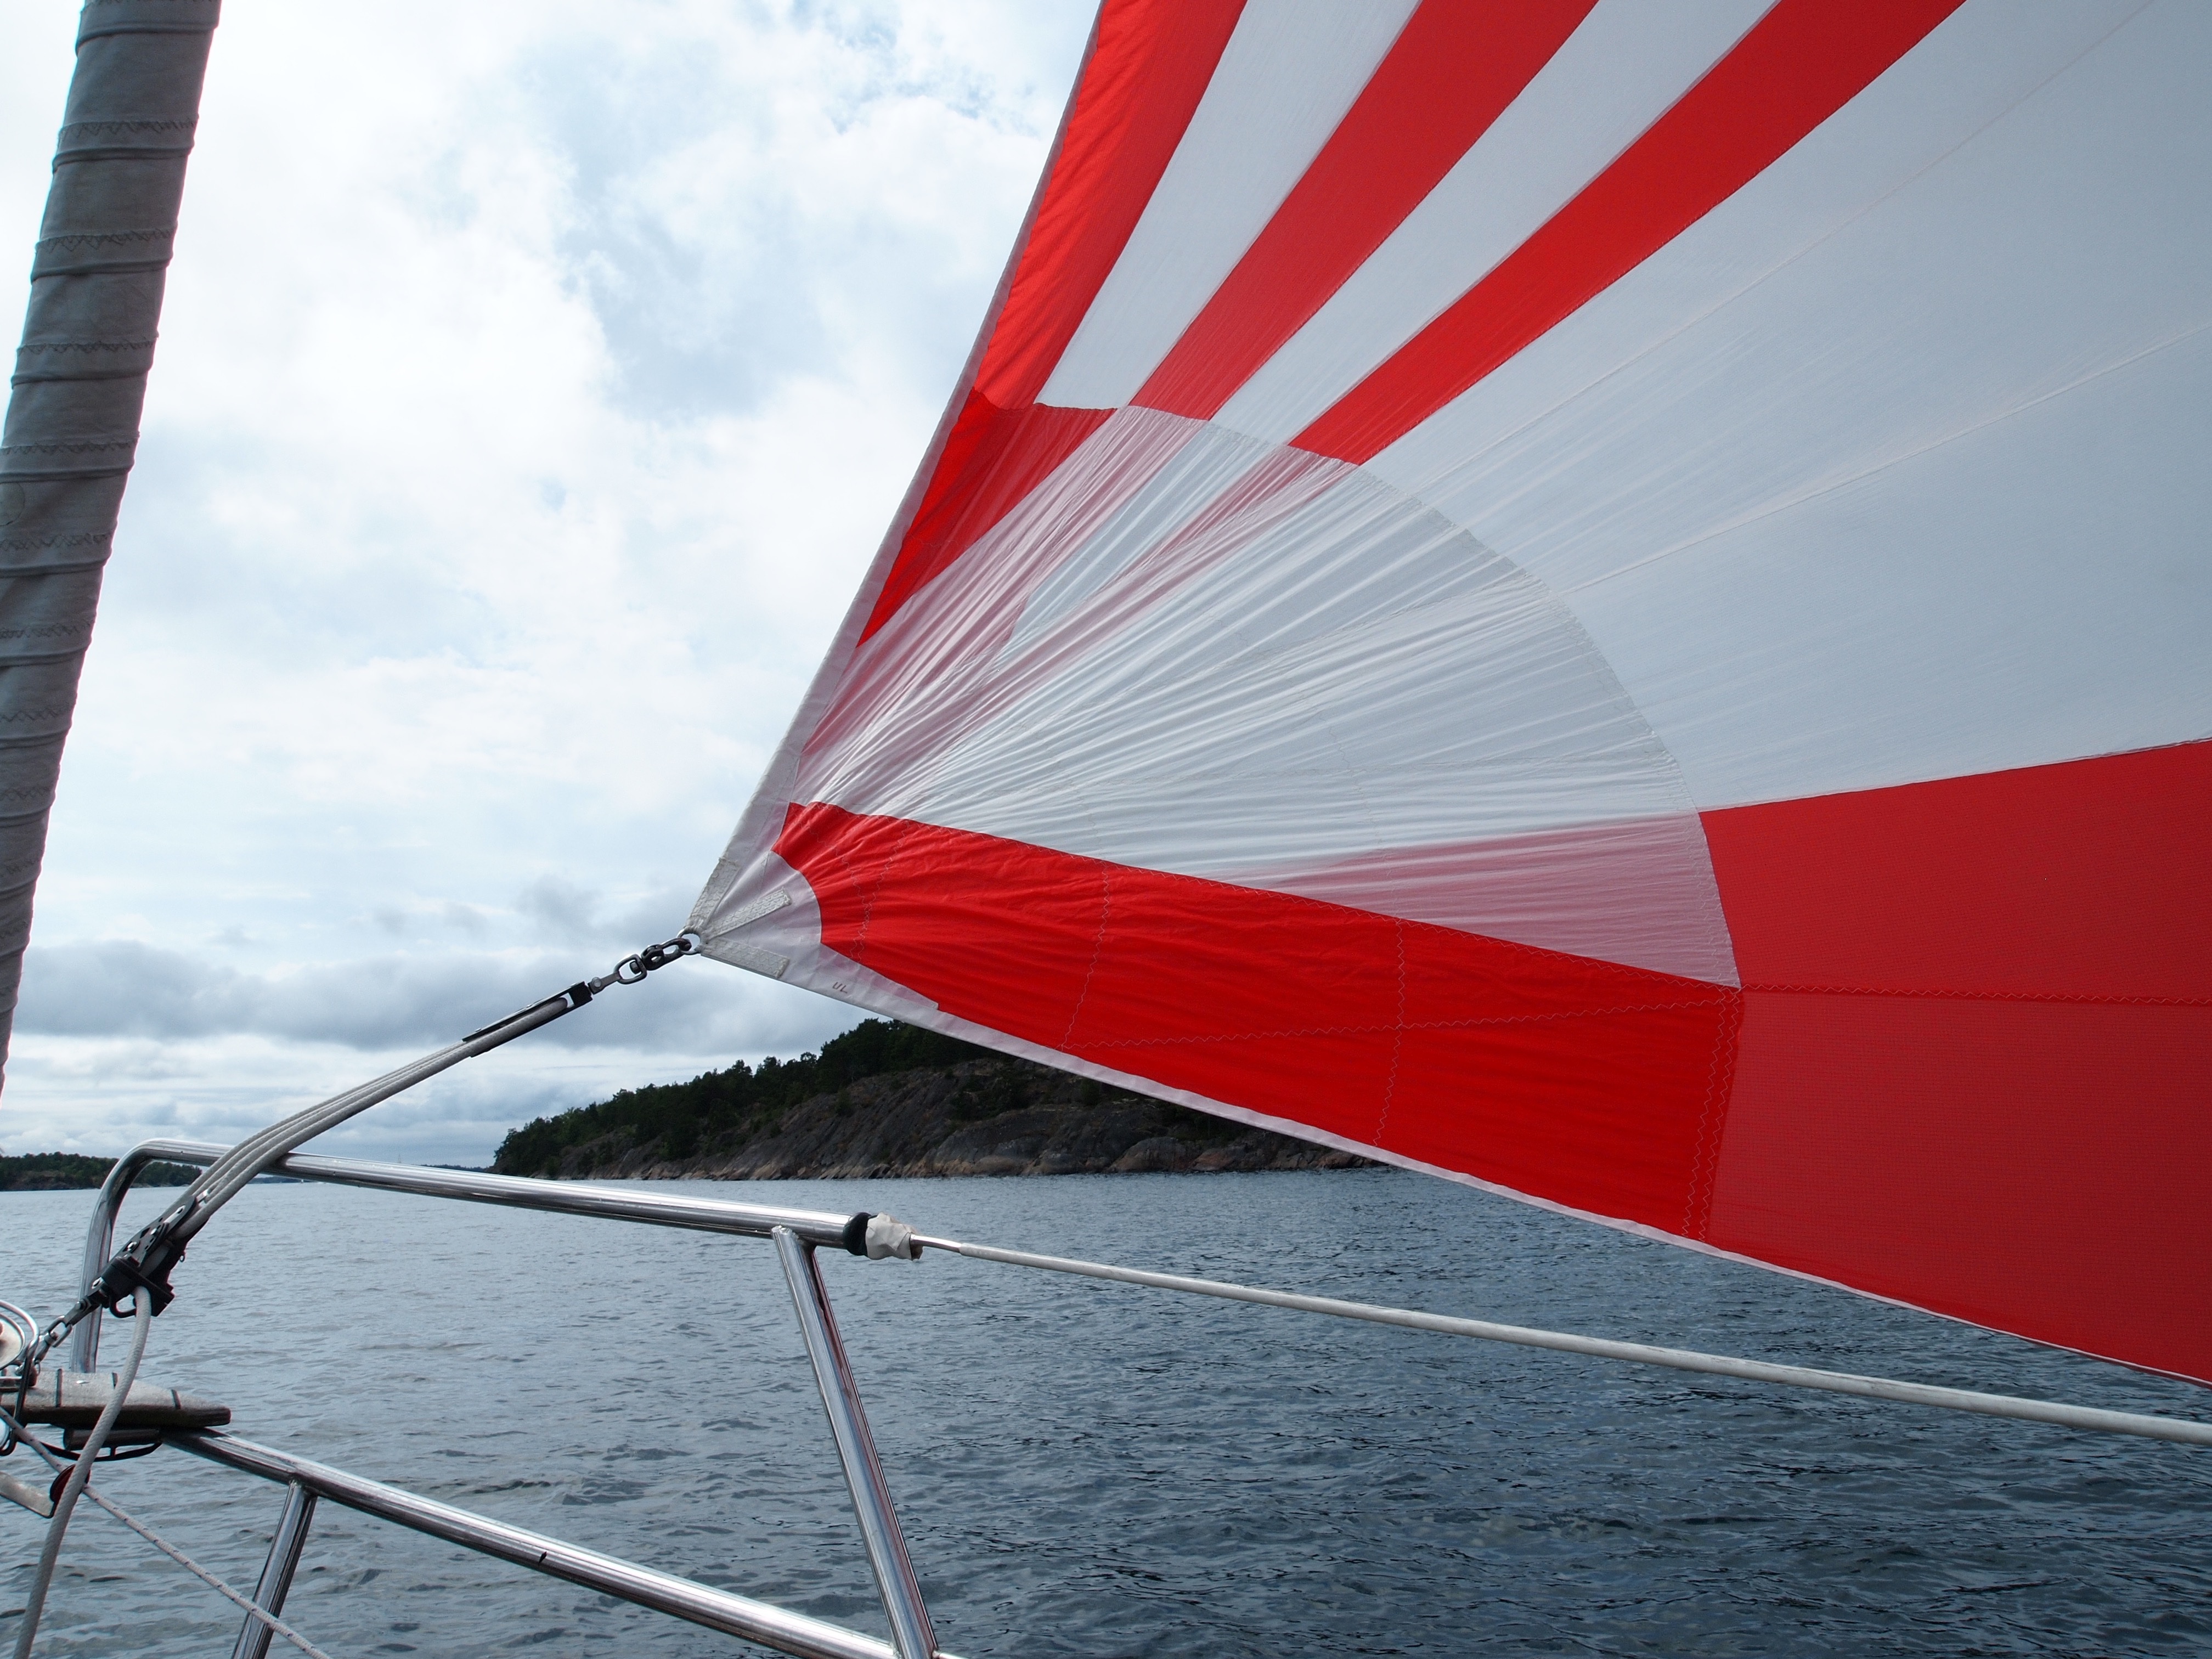
wing, boat, wind, vehicle, mast, sailing, sailboat, sail